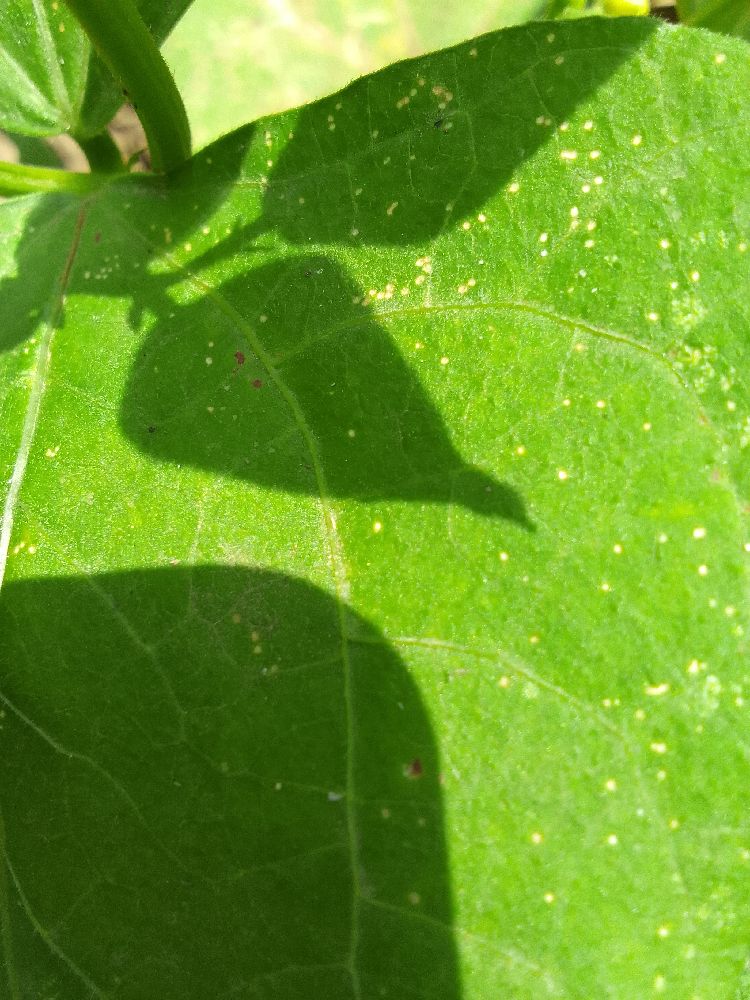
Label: healthy